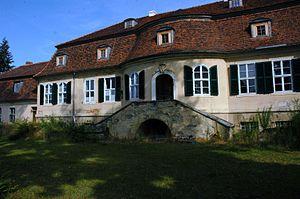
L'expression Bus blancs fait référence à une opération humanitaire de la Croix-Rouge, à la fin de la Seconde Guerre mondiale, dont les acteurs principaux furent deux Suédois, le comte Folke Bernadotte et le masseur Felix Kersten. Elle permet de sauver des milliers de Scandinaves, ainsi qu'un grand nombre de Juifs, des camps de concentration allemands. Le nom de « bus blancs » provient de ce que les véhicules avaient été peints en blanc avec des croix rouges sur les côtés et le toit afin qu'aucune confusion ne soit possible avec des véhicules militaires.